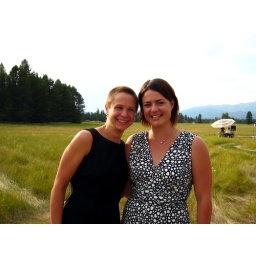
girls in the field